Albufera Natural Park

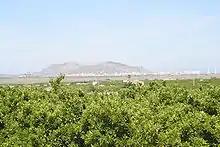
The Sierra de las Zorras, Cullera.

The "ullals" are the springs that can be found along the marshes of the Albufera. These springs are home to native fauna such as the Spanish toothcarp and the Valencian samaruc, as well as aquatic, marsh and riverside vegetation. In this regard, the main values of the "ullals" are the presence of invertebrates endemic to the park, a freshwater aquatic vegetation of the most well-preserved in the peninsula, the habitat of several endangered fish and the primary source of clean water that drains into the lake.